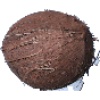
Label: Cocos 1